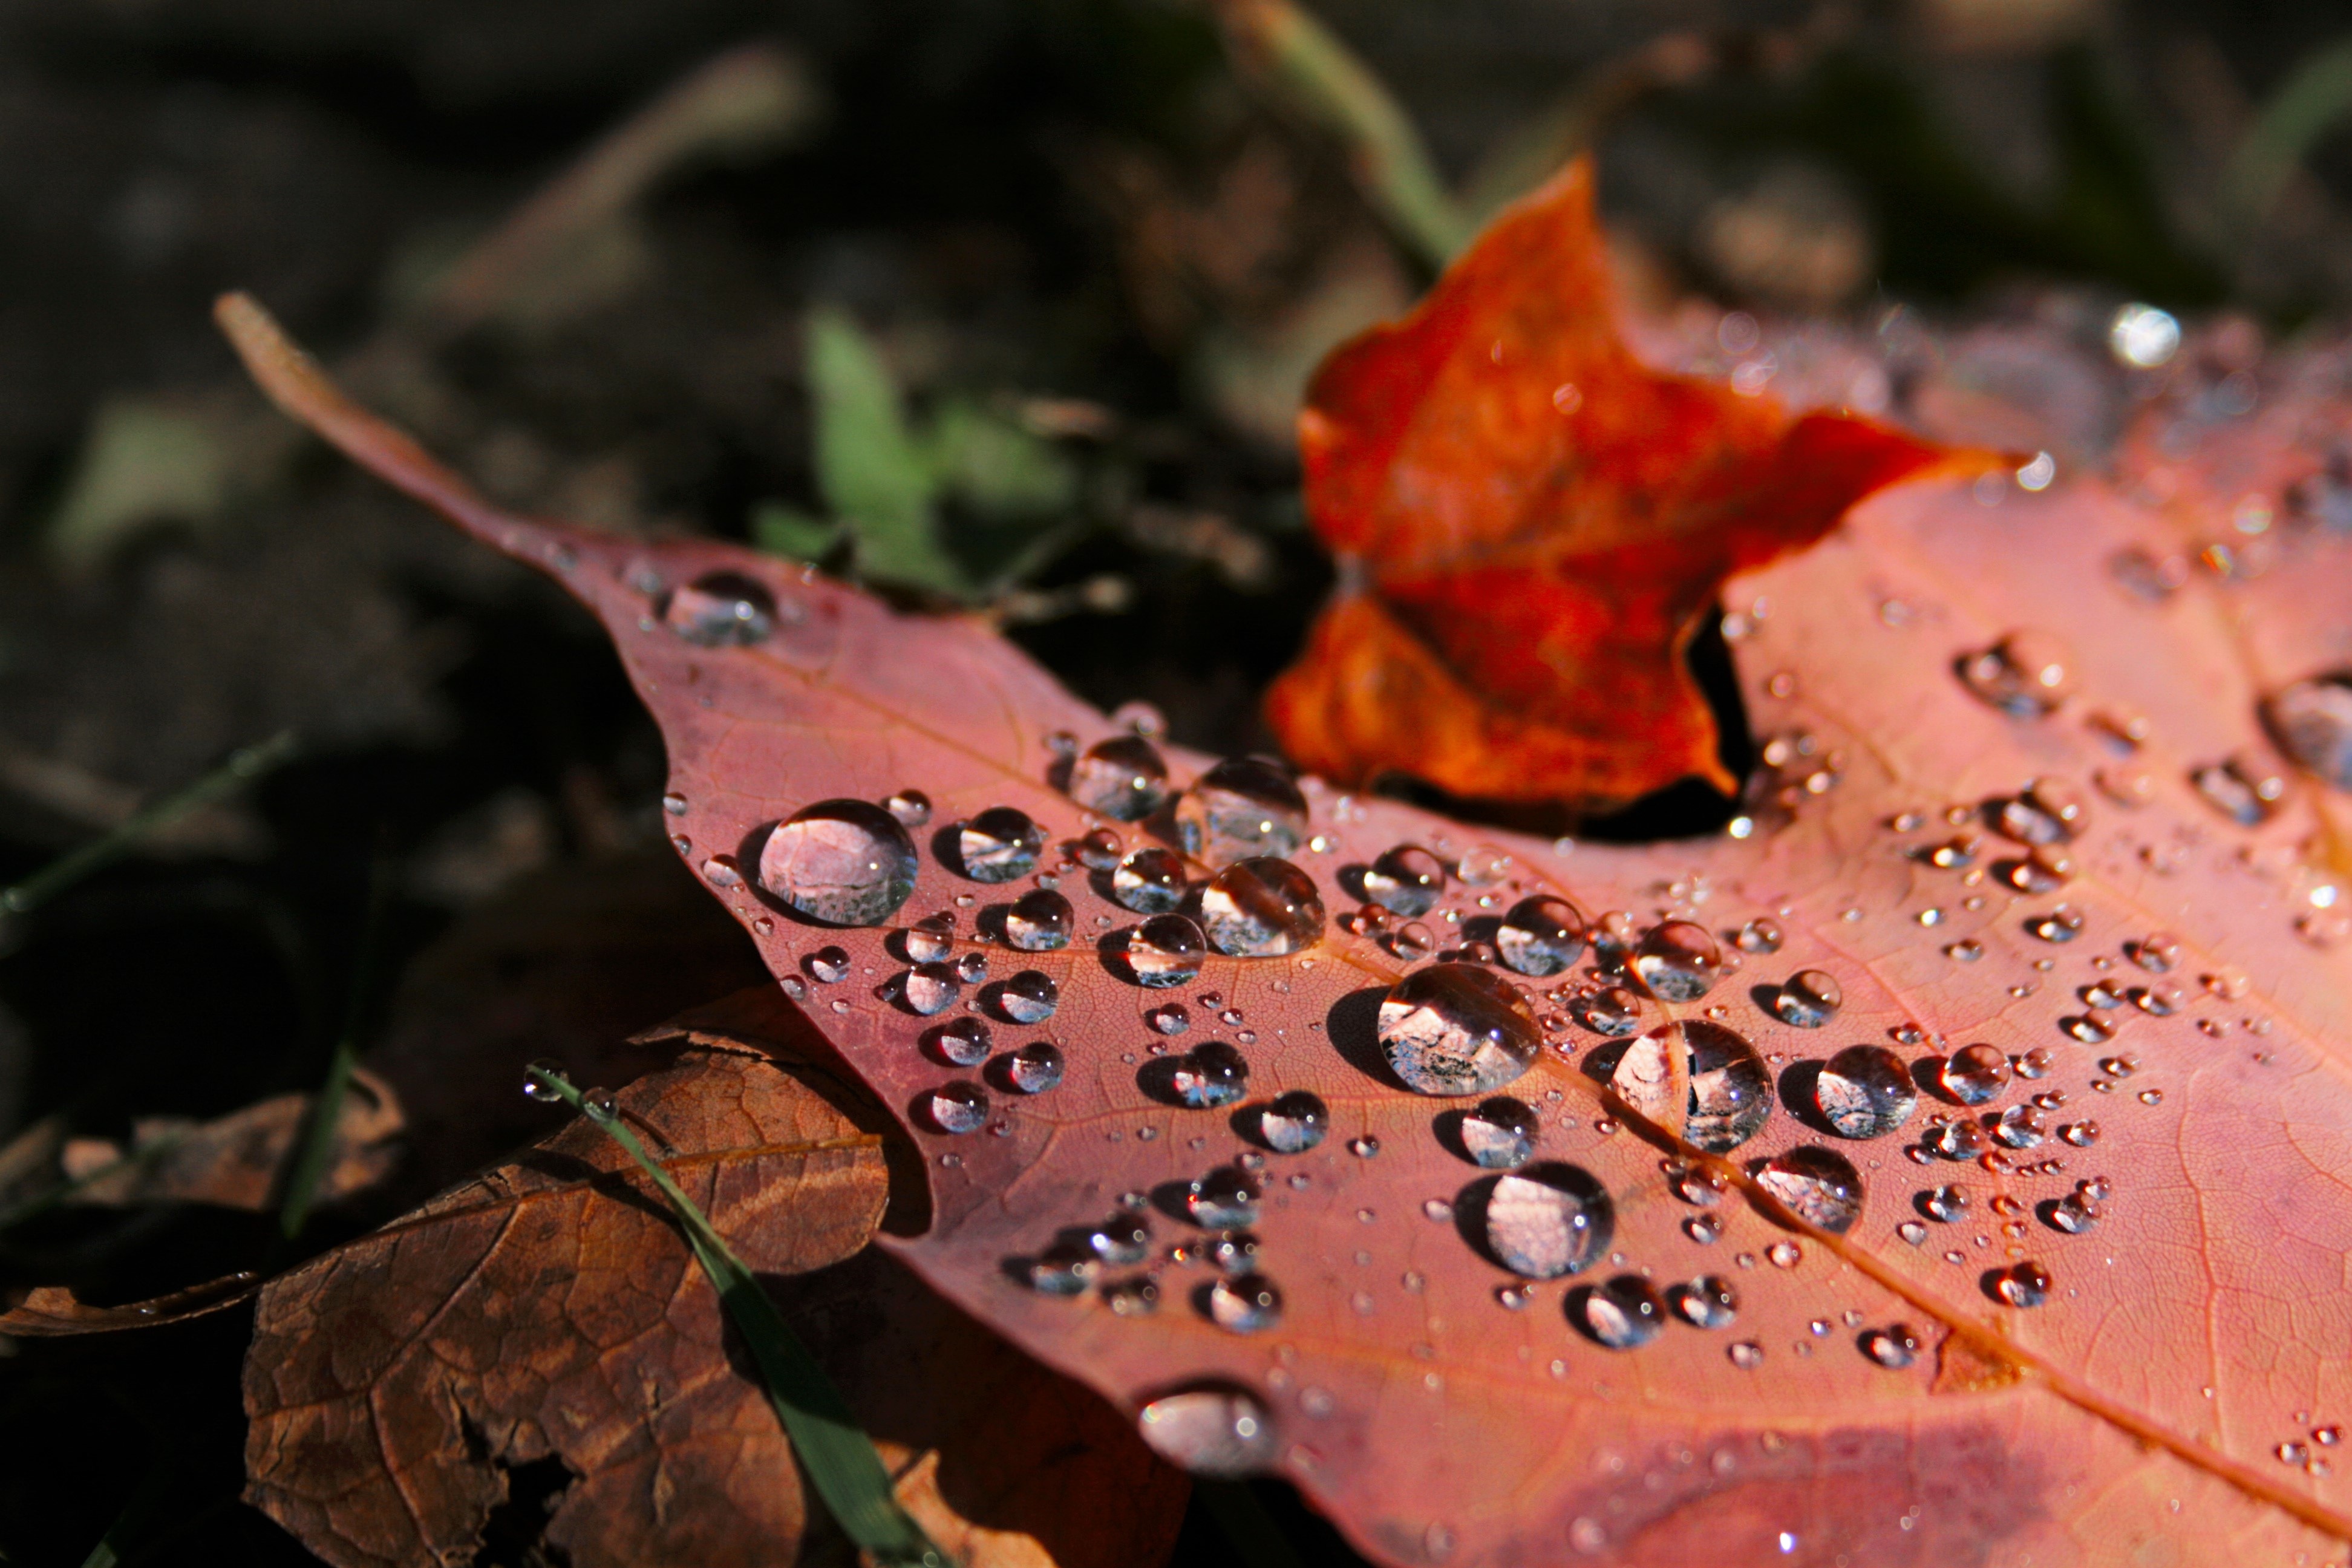
tree, nature, plant, photography, leaf, flower, red, color, autumn, soil, flora, season, close up, macro photography